Sarah Dixon (sternwheeler)

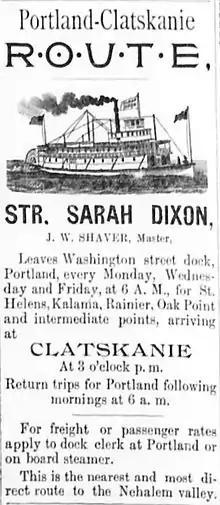
Advertisement for "Sarah Dixon" on Clatskanie route, April 28, 1893.

Following construction, "Sarah Dixon" was placed on a route running from down the Willamette and Columbia rivers to Clatskanie, Oregon.